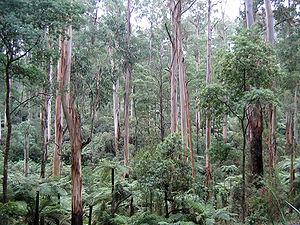
Le parc national de la chaîne Dandenong est un parc national situé au Victoria en Australie à 38 km à l'est de Melbourne.